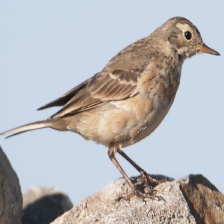
Species: AMERICAN PIPIT
Scientific name: ANTHUS RUBESCENS